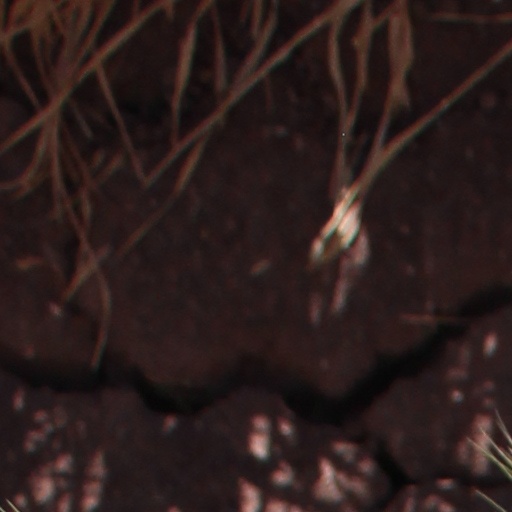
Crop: wheat